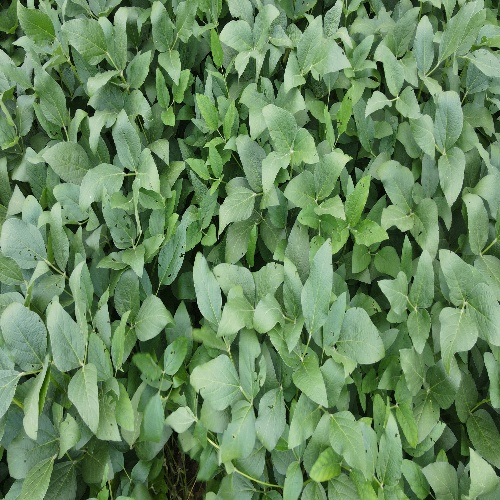
Label: Caterpillar